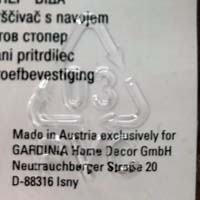
Plastic recycling code class: 3_polyvinylchloride_PVC